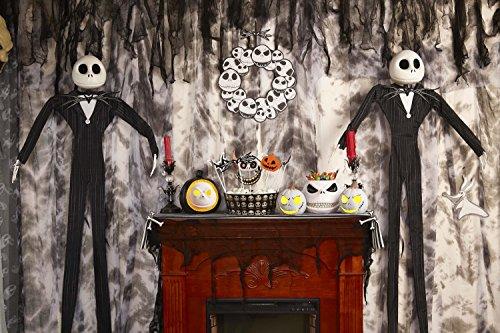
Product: Disney The Nightmare Before Christmas Jack Skellington Full Size Poseable Hanging Character Decoration, Multi
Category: Home & Kitchen | Home Décor | Home Décor Accents | Ornaments
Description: Perfect for any fan of Disney Tim Burton's the Nightmare before Christmas.
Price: $27.47
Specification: ProductDimensions:72x17x8inches|ItemWeight:2pounds|ShippingWeight:2.1pounds(Viewshippingratesandpolicies)|ASIN:B07VFY386K|Itemmodelnumber:B07VFY386K|Manufacturerrecommendedage:18months-15years